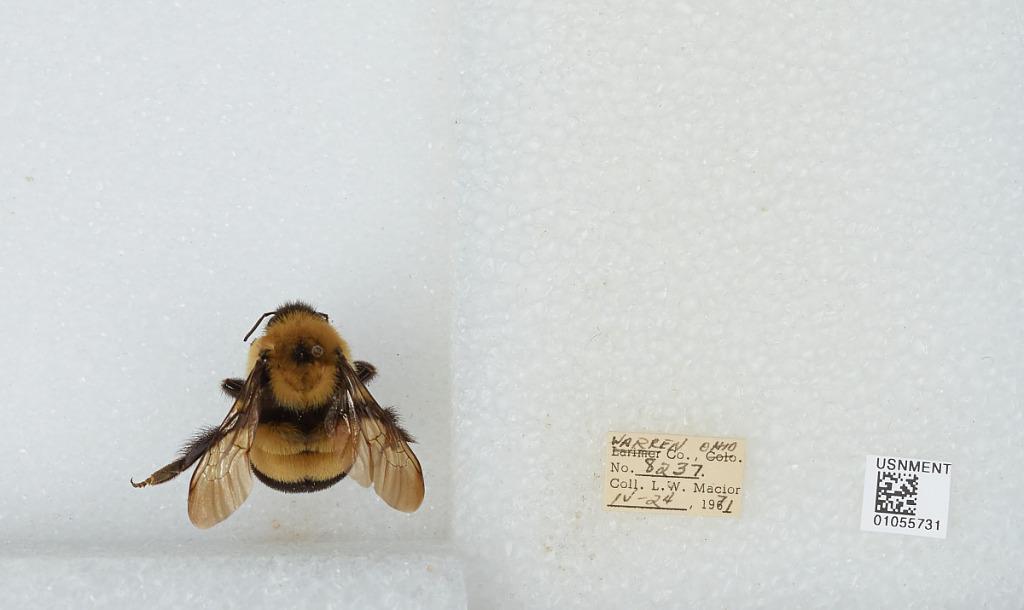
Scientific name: Bombus (Bombus) affinis Cresson
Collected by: L. Macior
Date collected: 1971-4-24
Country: United States
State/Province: Ohio
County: Warren
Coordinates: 39.4242, -84.1856